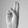
ASL letter: U